Martin Dejdar

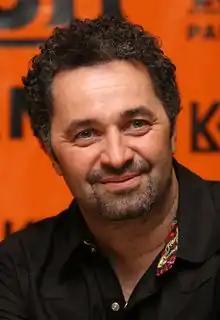
Martin Dejdar in 2009

Martin Dejdar (born 11 March 1965) is a Czech actor, writer, comedian, director, television presenter, producer and entertainer.